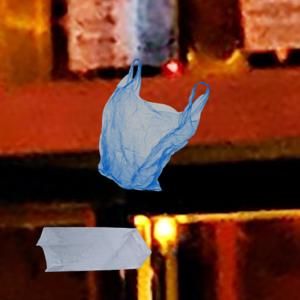
Label: plasticbags